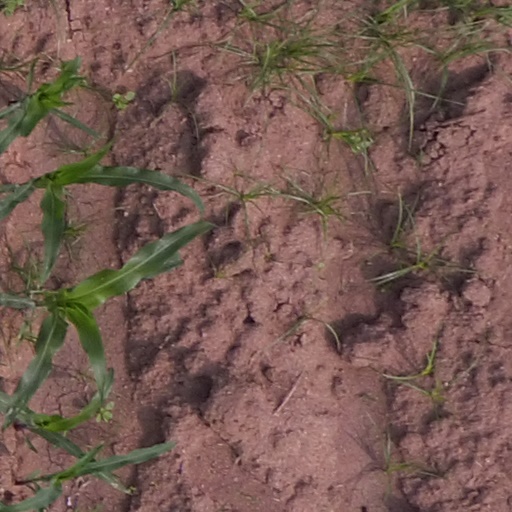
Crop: maize; corn